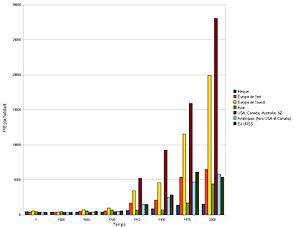
Graphe montrant l'évolution du PIB par habitant de l'an 1 à l'année 2003 pour les grands ensembles économico-géographiques.
Le produit intérieur brut par habitant, ou par tête est un indicateur du niveau d'activité économique. C'est la valeur du PIB divisée par le nombre d'habitants d'un pays. Il est plus efficace que le PIB pour mesurer le développement d'un pays, cependant, il n'est qu'une moyenne donc il ne permet pas de rendre compte des inégalités de revenu et de richesse au sein d'une population.